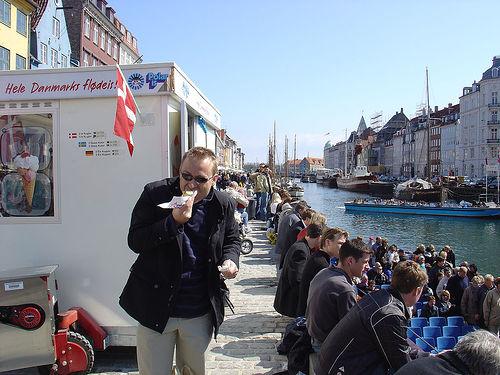
Weather: sun or clear